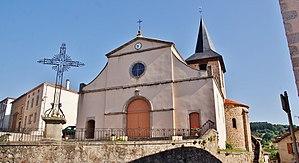
église St Bonnet